Simon–Glatzel equation

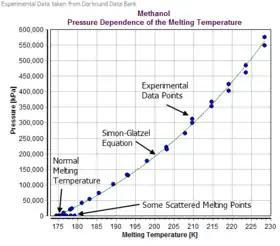
Methanol melting temperature versus pressure

The reference temperature has been "T" = 174.61 K and the reference pressure "P" has been set to 0 kPa.